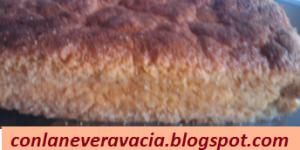
bizcocho borracho hecho con pan rallado baba